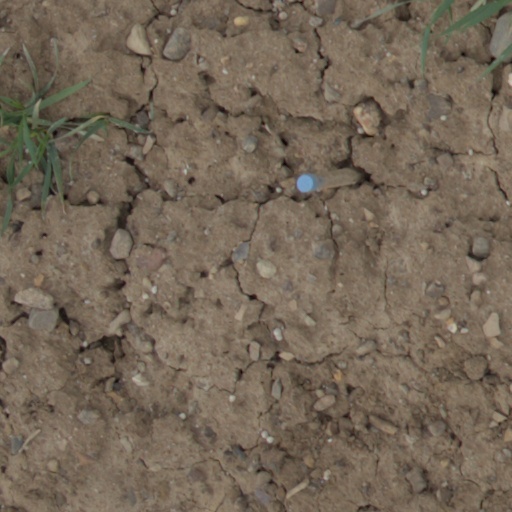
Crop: wheat